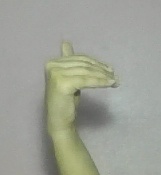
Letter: khaa